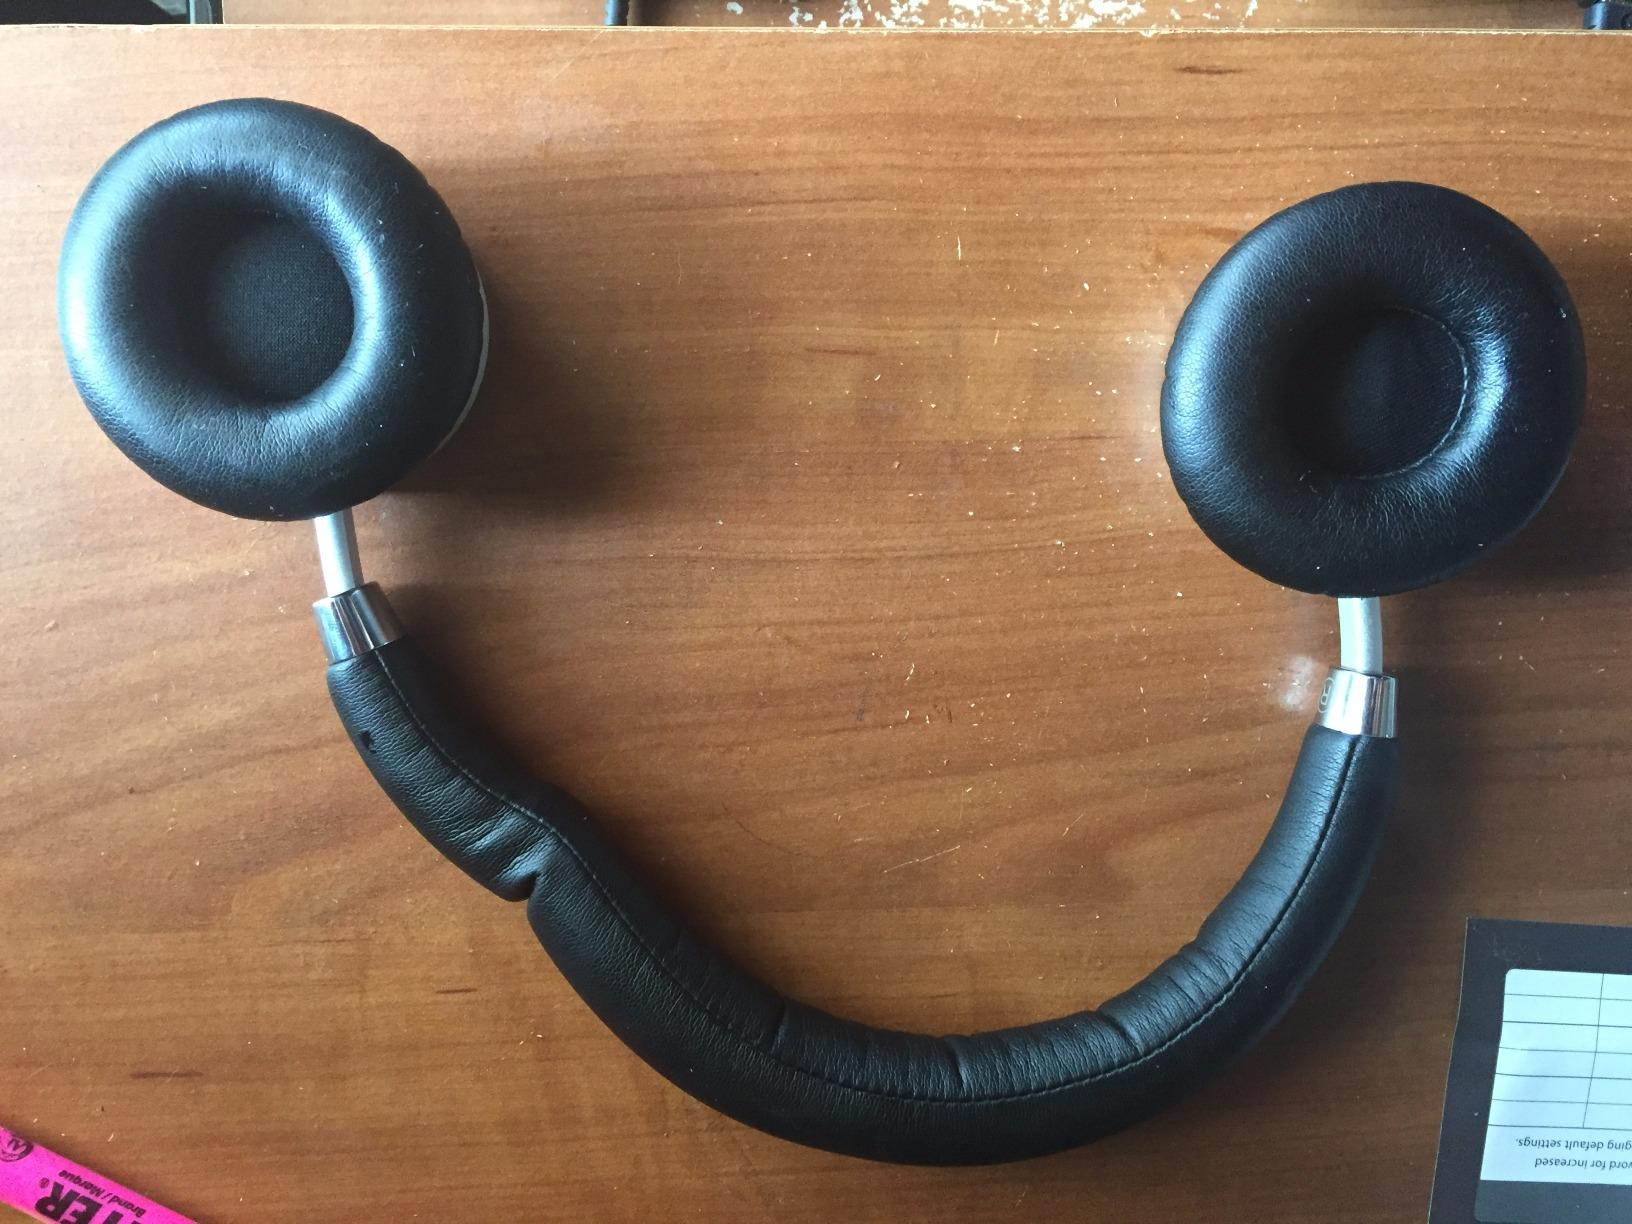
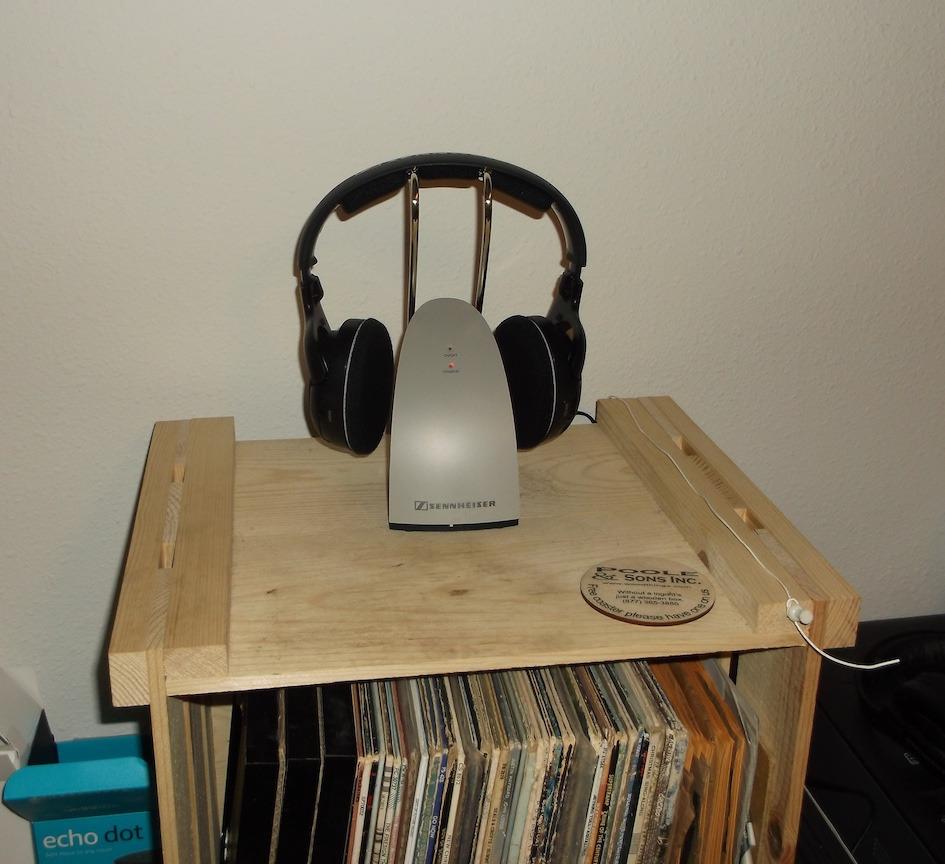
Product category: headphones
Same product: no